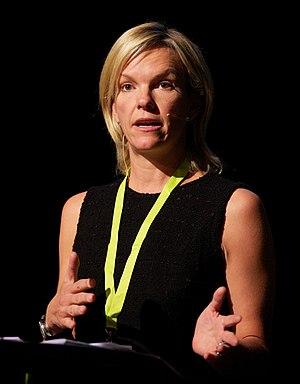
Elisabeth Murdoch, née le 22 août 1968 à Sydney en Australie, est une femme d'affaires australienne, fille du magnat de la presse Rupert Murdoch. Elle est PDG de Shine Limited, une compagnie de production de télévision dont les services sont installés à Londres et à Manchester.